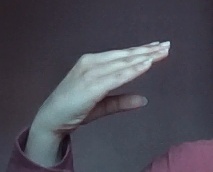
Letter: jeem